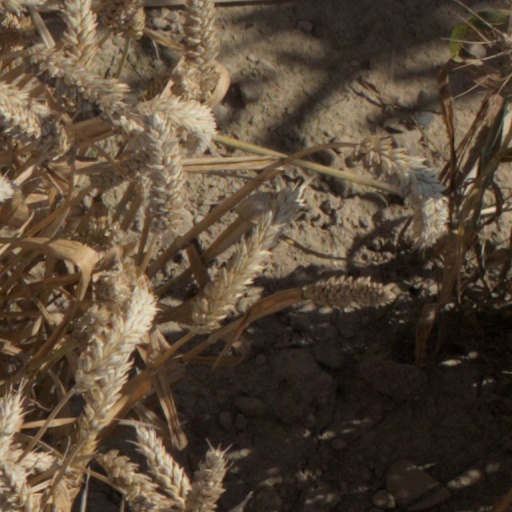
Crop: wheat